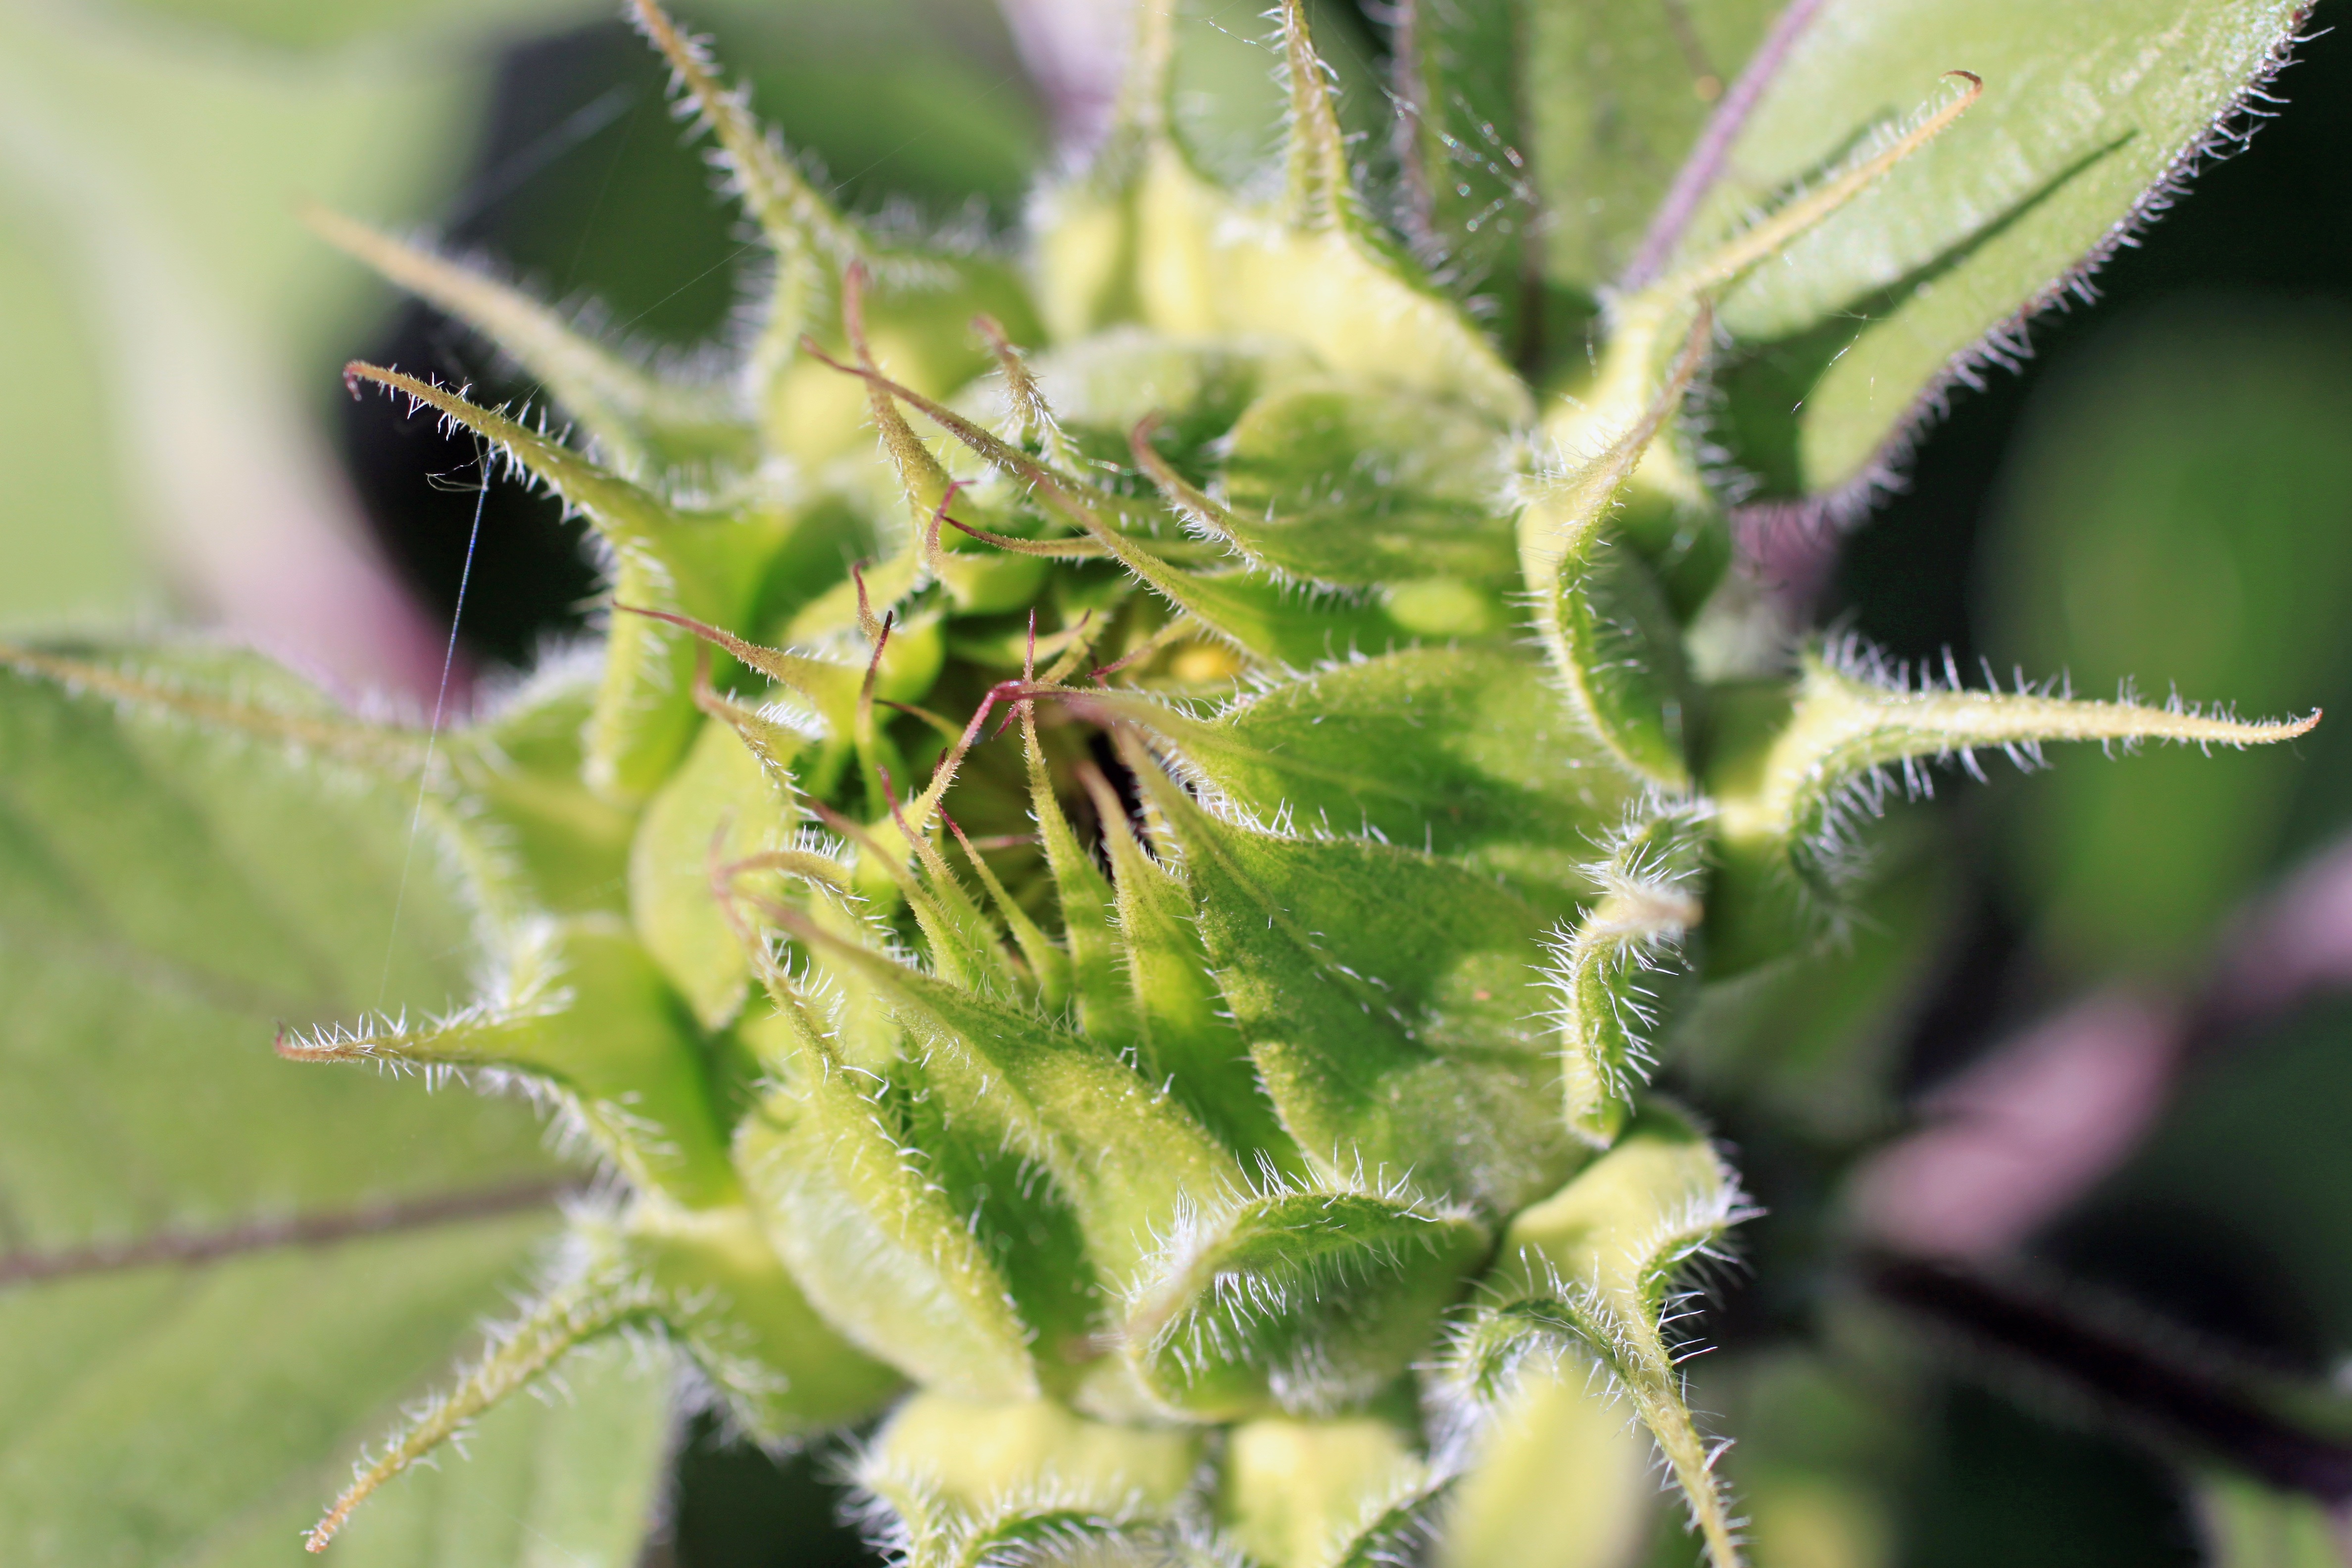
nature, outdoor, plant, sunshine, sun, field, photography, texture, leaf, flower, summer, rural, young, food, spring, green, produce, macro, natural, fresh, botany, agriculture, garden, flora, season, sunflower, freshness, wildflower, close up, leaves, background, delicate, bud, warmth, macro photography, flowering plant, plant stem, land plant